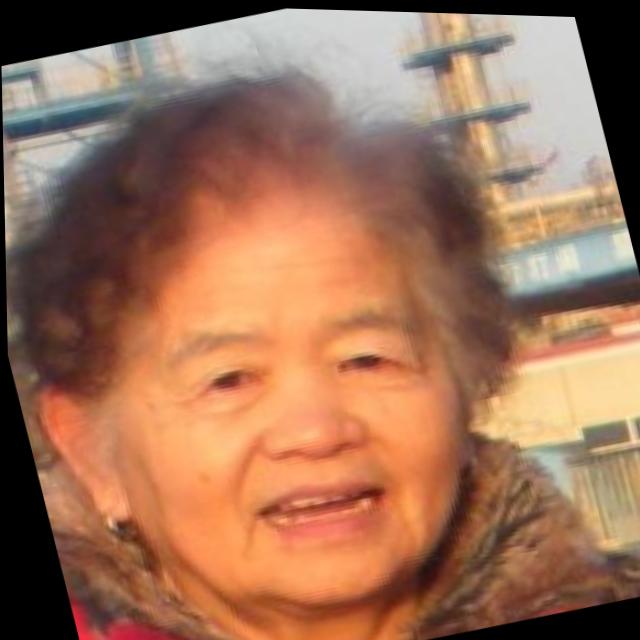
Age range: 65+